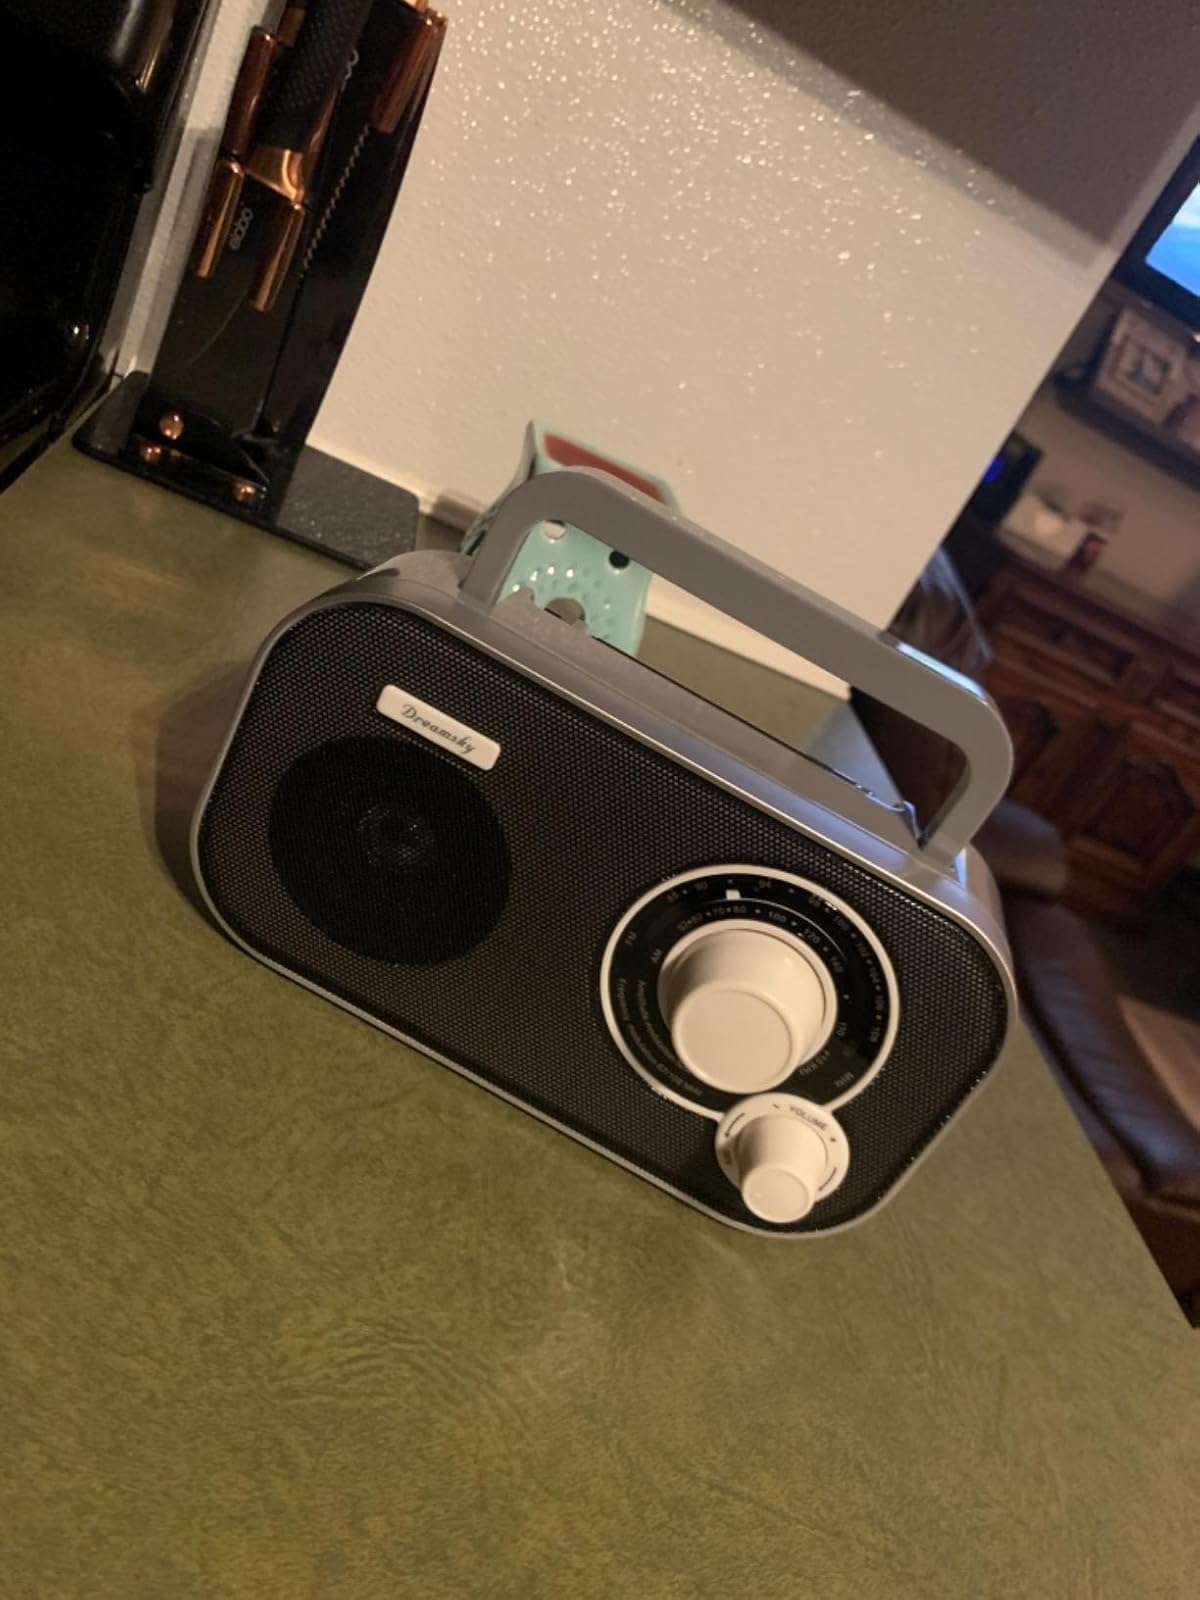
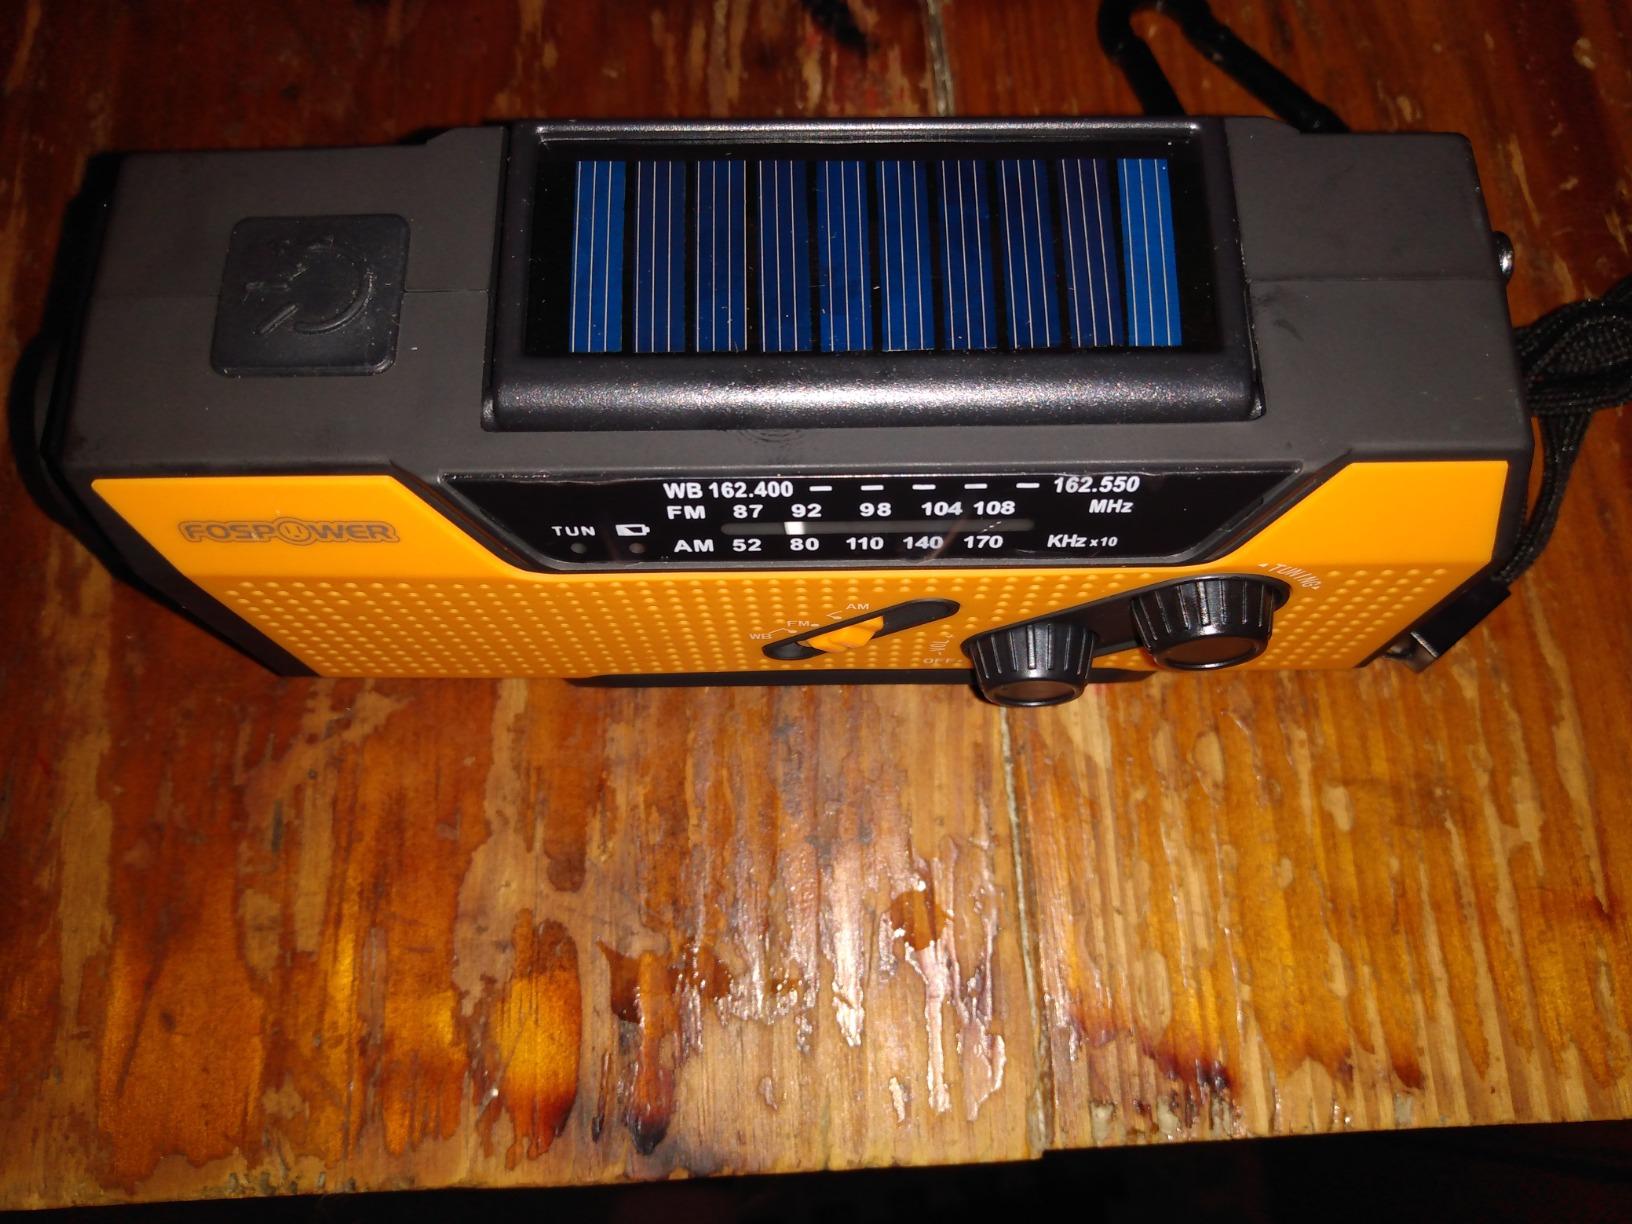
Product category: radio
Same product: no